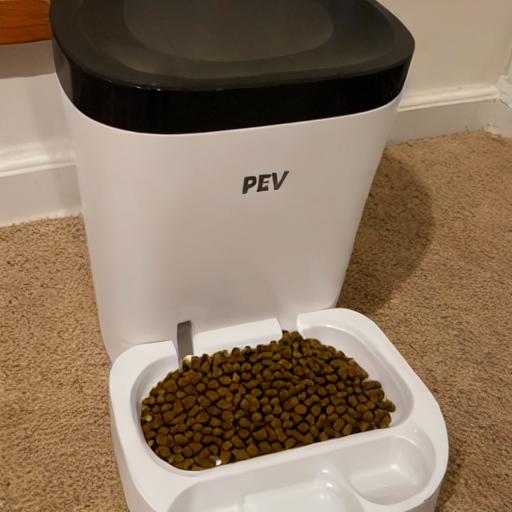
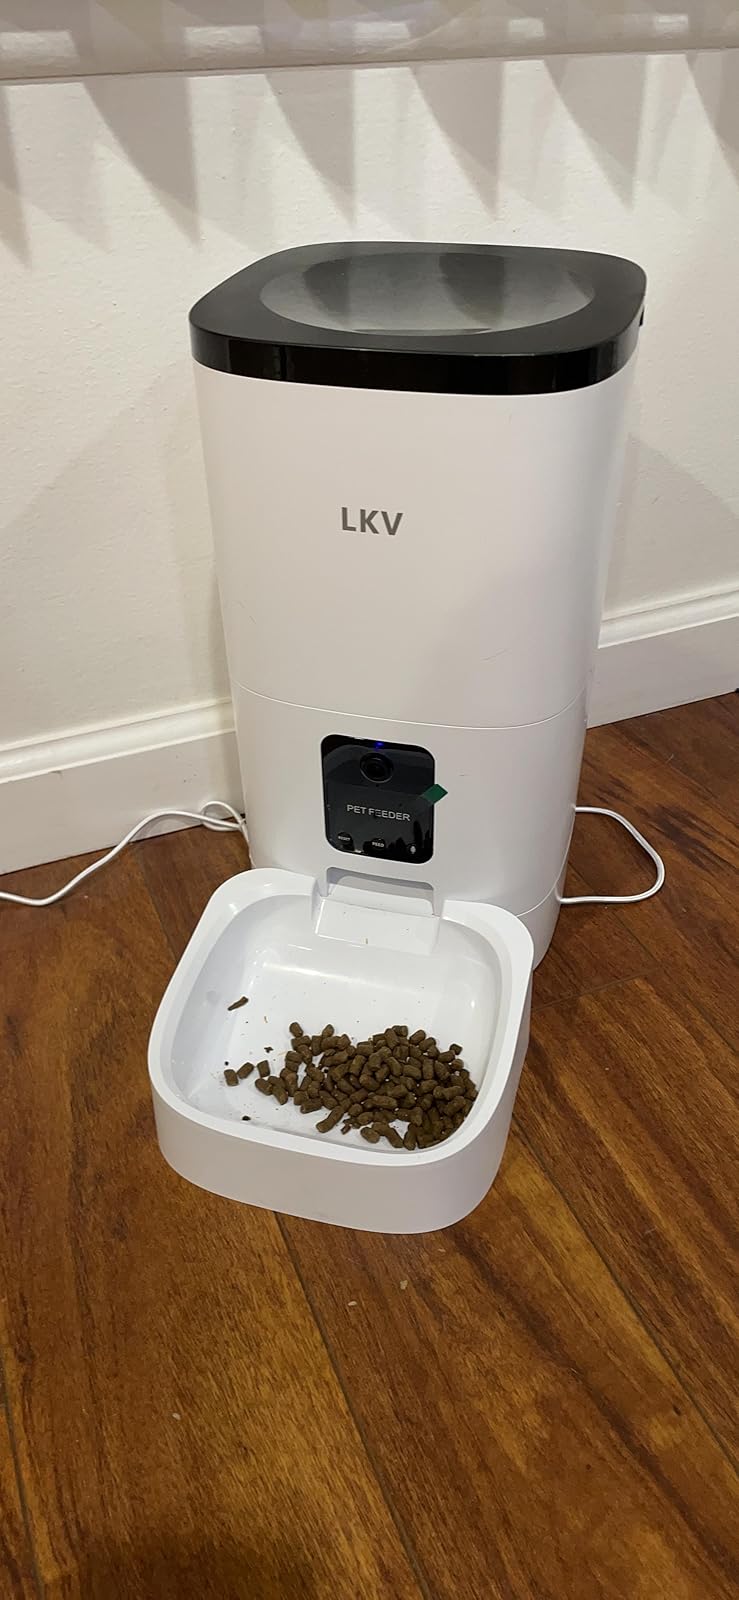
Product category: items_feeder
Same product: no